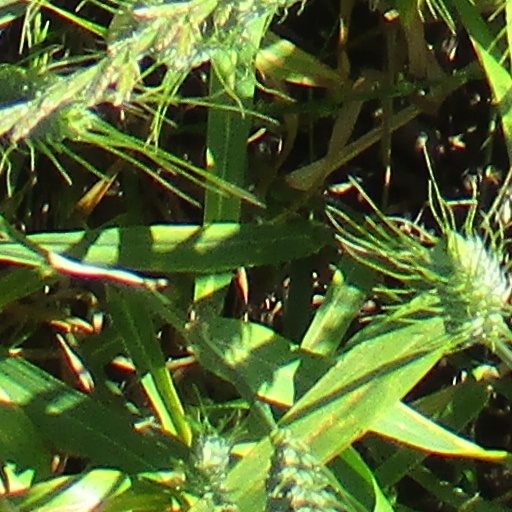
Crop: wheat